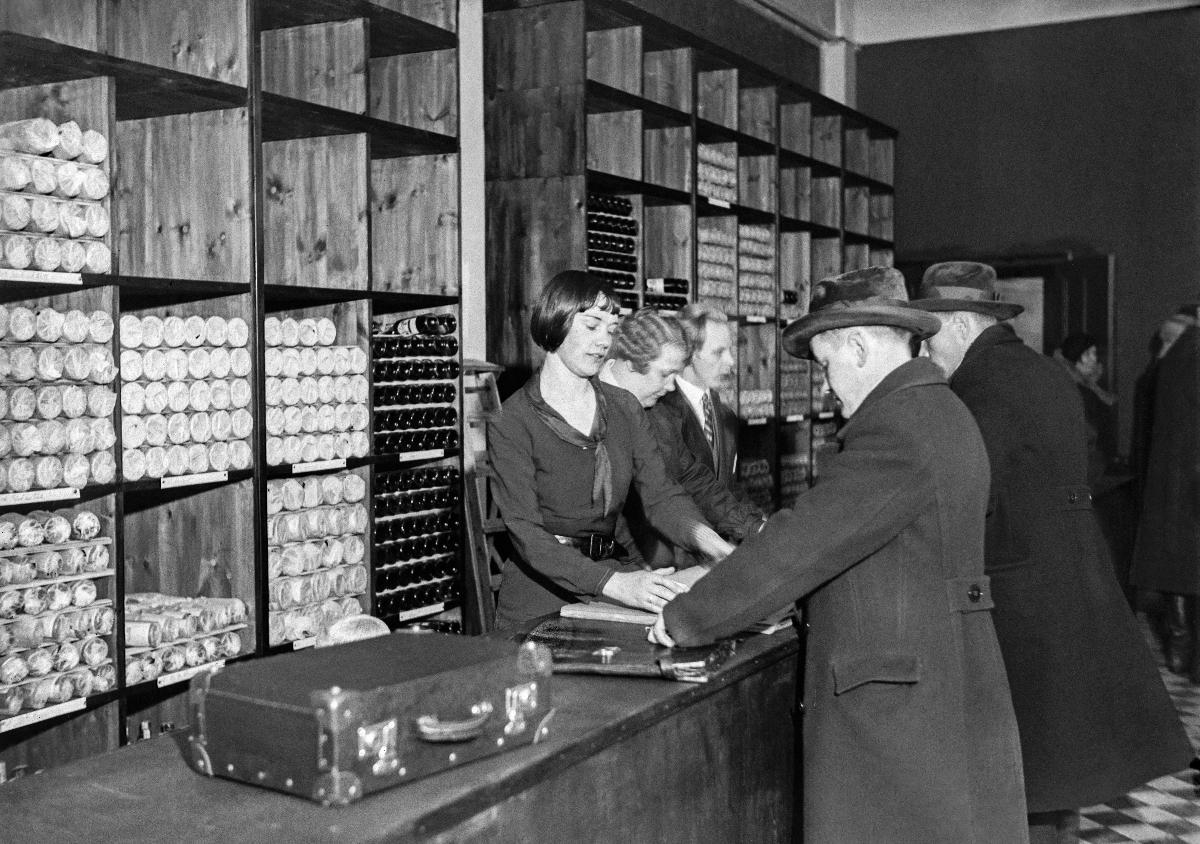
Oy Alkoholiliike Ab:n myymälät aukeavat
Oy Alkoholiliike Ab:s butiker öppnas; The shops of the Alcohol Company open
sisällön kuvaus: Asiakkaat jonottavat Oy Alkoholiliike Ab:n kauppoihin Helsingissä 5.4.1932. content description: Customers are queueing to the shops of the Alcohol Company in Helsinki 5.4.1932. innehållsbeskrivning: Kunder köar till alkoholbolagets butiker i Helsingfors 5.4.1932.
Kuvaaja: Sundström, Hugo, kuvaaja
Vuosi: 1932
Paikka: Suomi, Uusimaa, Helsinki; Suomi
Aiheet: alkoholi (päihteet); kieltolait; kieltolain kumoaminen; myyjät; asiakkaat; Alko; sisäkuva; HBL; alcohol (beverage); prohibition acts; salespeople; customers; alcohol; prohibition law; sellers; interiors; alkohol (rusmedel); förbudslagar; försäljare; kunder; alkohol; förbudslagen; förbudslagens upphävande; interiörer